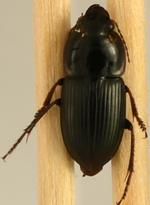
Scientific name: Anisodactylus dulcicollis
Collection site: Blandy Experimental Farm Site (BLAN), plot BLAN_003